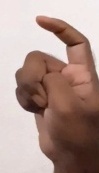
ASL sign: X